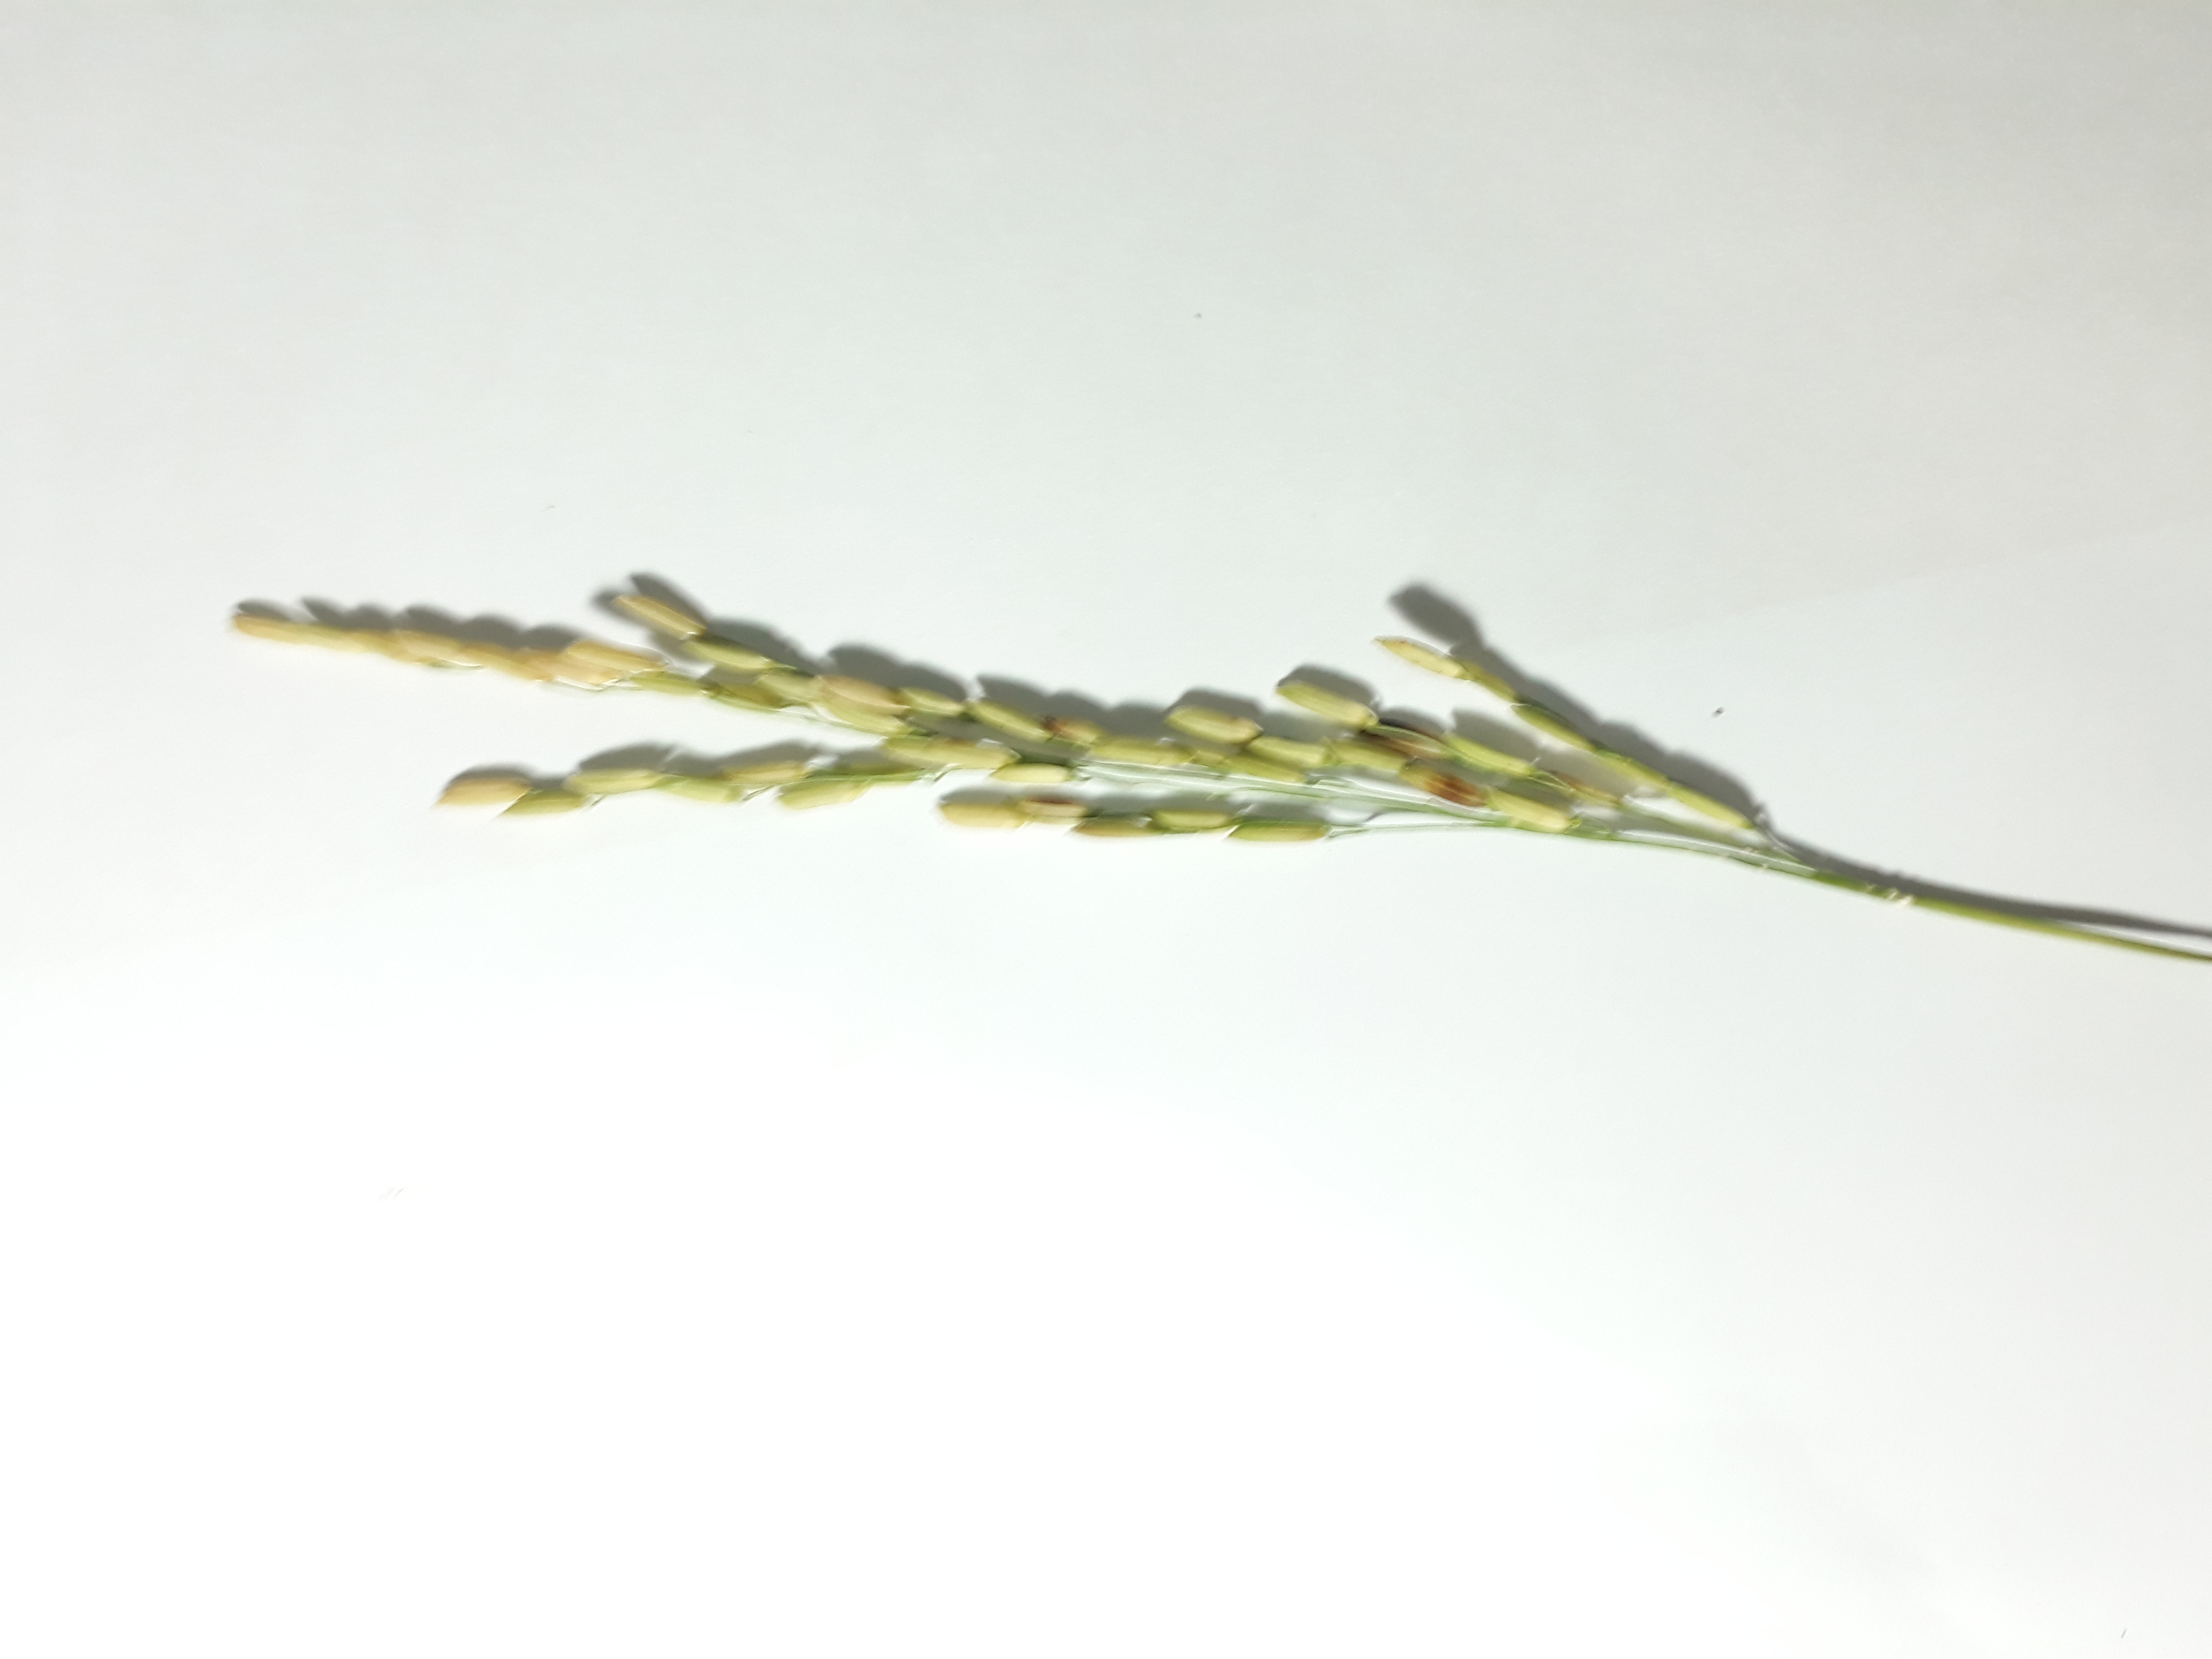
Label: Healthy